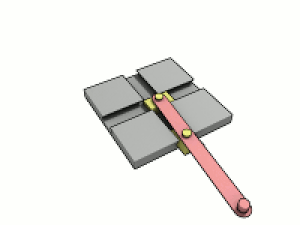
Un ellipsographe est un instrument mécanique permettant de tracer des ellipses d'un mouvement continu. Outre l'outil très simple qu'est la corde du jardinier, on distingue, parmi les ellipsographes, les systèmes articulés plans appelés trammels et les systèmes en dimension trois comme les compas. Nombreux sont les mathématiciens ayant donné leur nom à un ellipsographe exploitant une propriété particulière des ellipses.